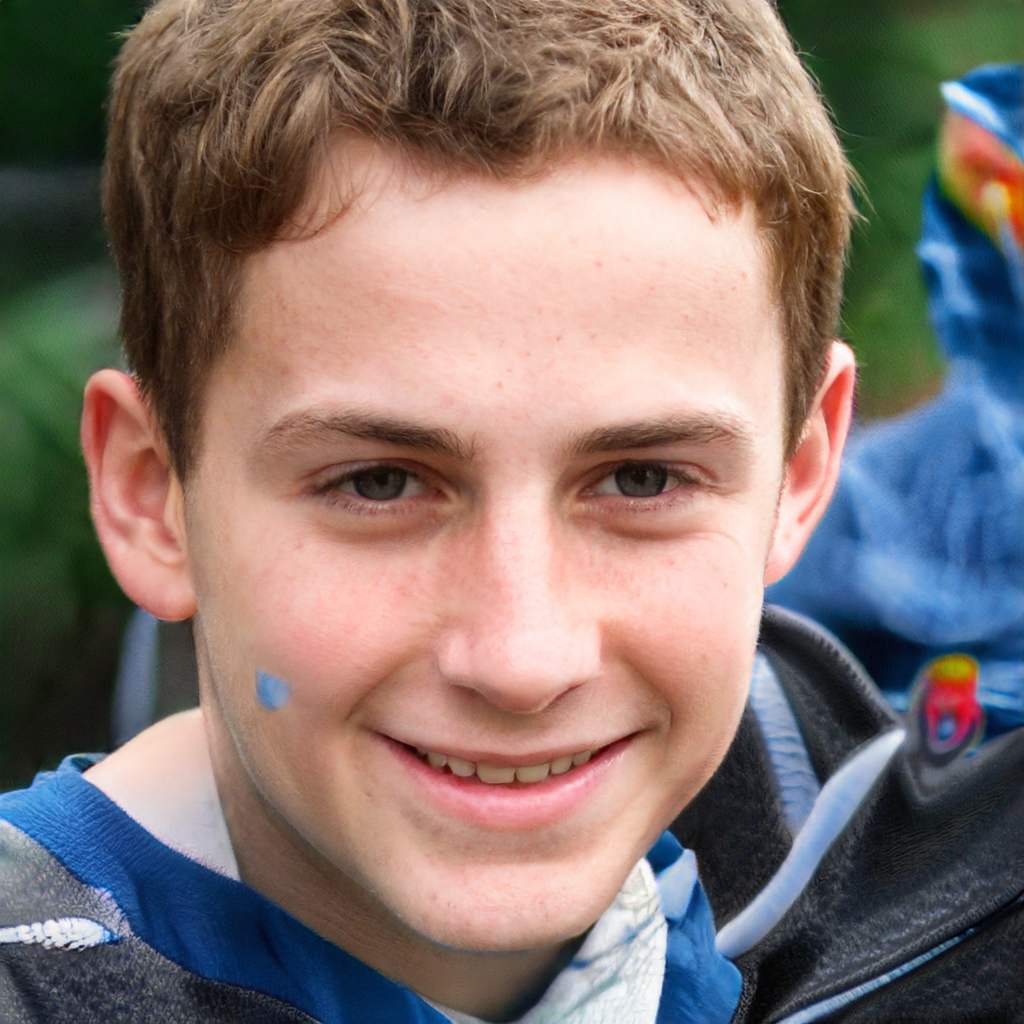
Gender: Male